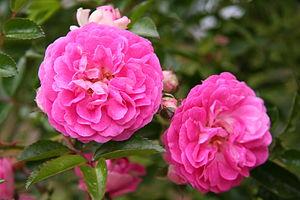
Rose Dorothy Perkins - Roseraie de Bagatelle (Paris, France).
La Jackson & Perkins Company, entreprise américaine fondée en 1872 par Albert E. Jackson et Charles H. Perkins, est une pépinière spécialisée dans l'obtention et la culture d'hybrides de roses depuis 1882. En 1984, la R.J. Reynolds Development Corporation devient propriétaire de la compagnie Jackson & Perkins qui est ensuite vendue à un fonds d'investissement. Cette dernière est déclarée en faillite le 4 mai 2010.
'Dorothy Perkins' est un cultivar de rosier grimpant obtenu en 1901 par les rosiéristes américains Albert Jackson et Charles Perkins. Il s'agit d'un hybride de Rosa wichuraiana toujours fort prisé dans de nombreux pays du monde par ses multiples pompons rose vif et son parfum.